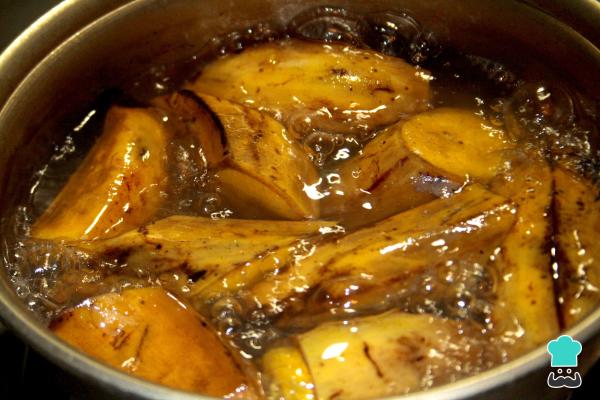
Para comenzar esta deliciosa receta de arepas sin harina de maíz, debes cocinar los plátanos maduros. Coloca un cazo con la suficiente agua para cubrirlos. Enciende la hornilla a fuego medio, de 5 a 10 minutos, esto dependerá de la prueba del tenedor. Pincha con un tenedor los plátanos para confirmar que están suaves pero no aguados, deben conservar su consistencia. Si están suaves pero consistentes, la cocción está lista.Cuela los plátanos, deja que escurran bien el agua y déjalos enfriar un poco antes de retirar la cáscara.